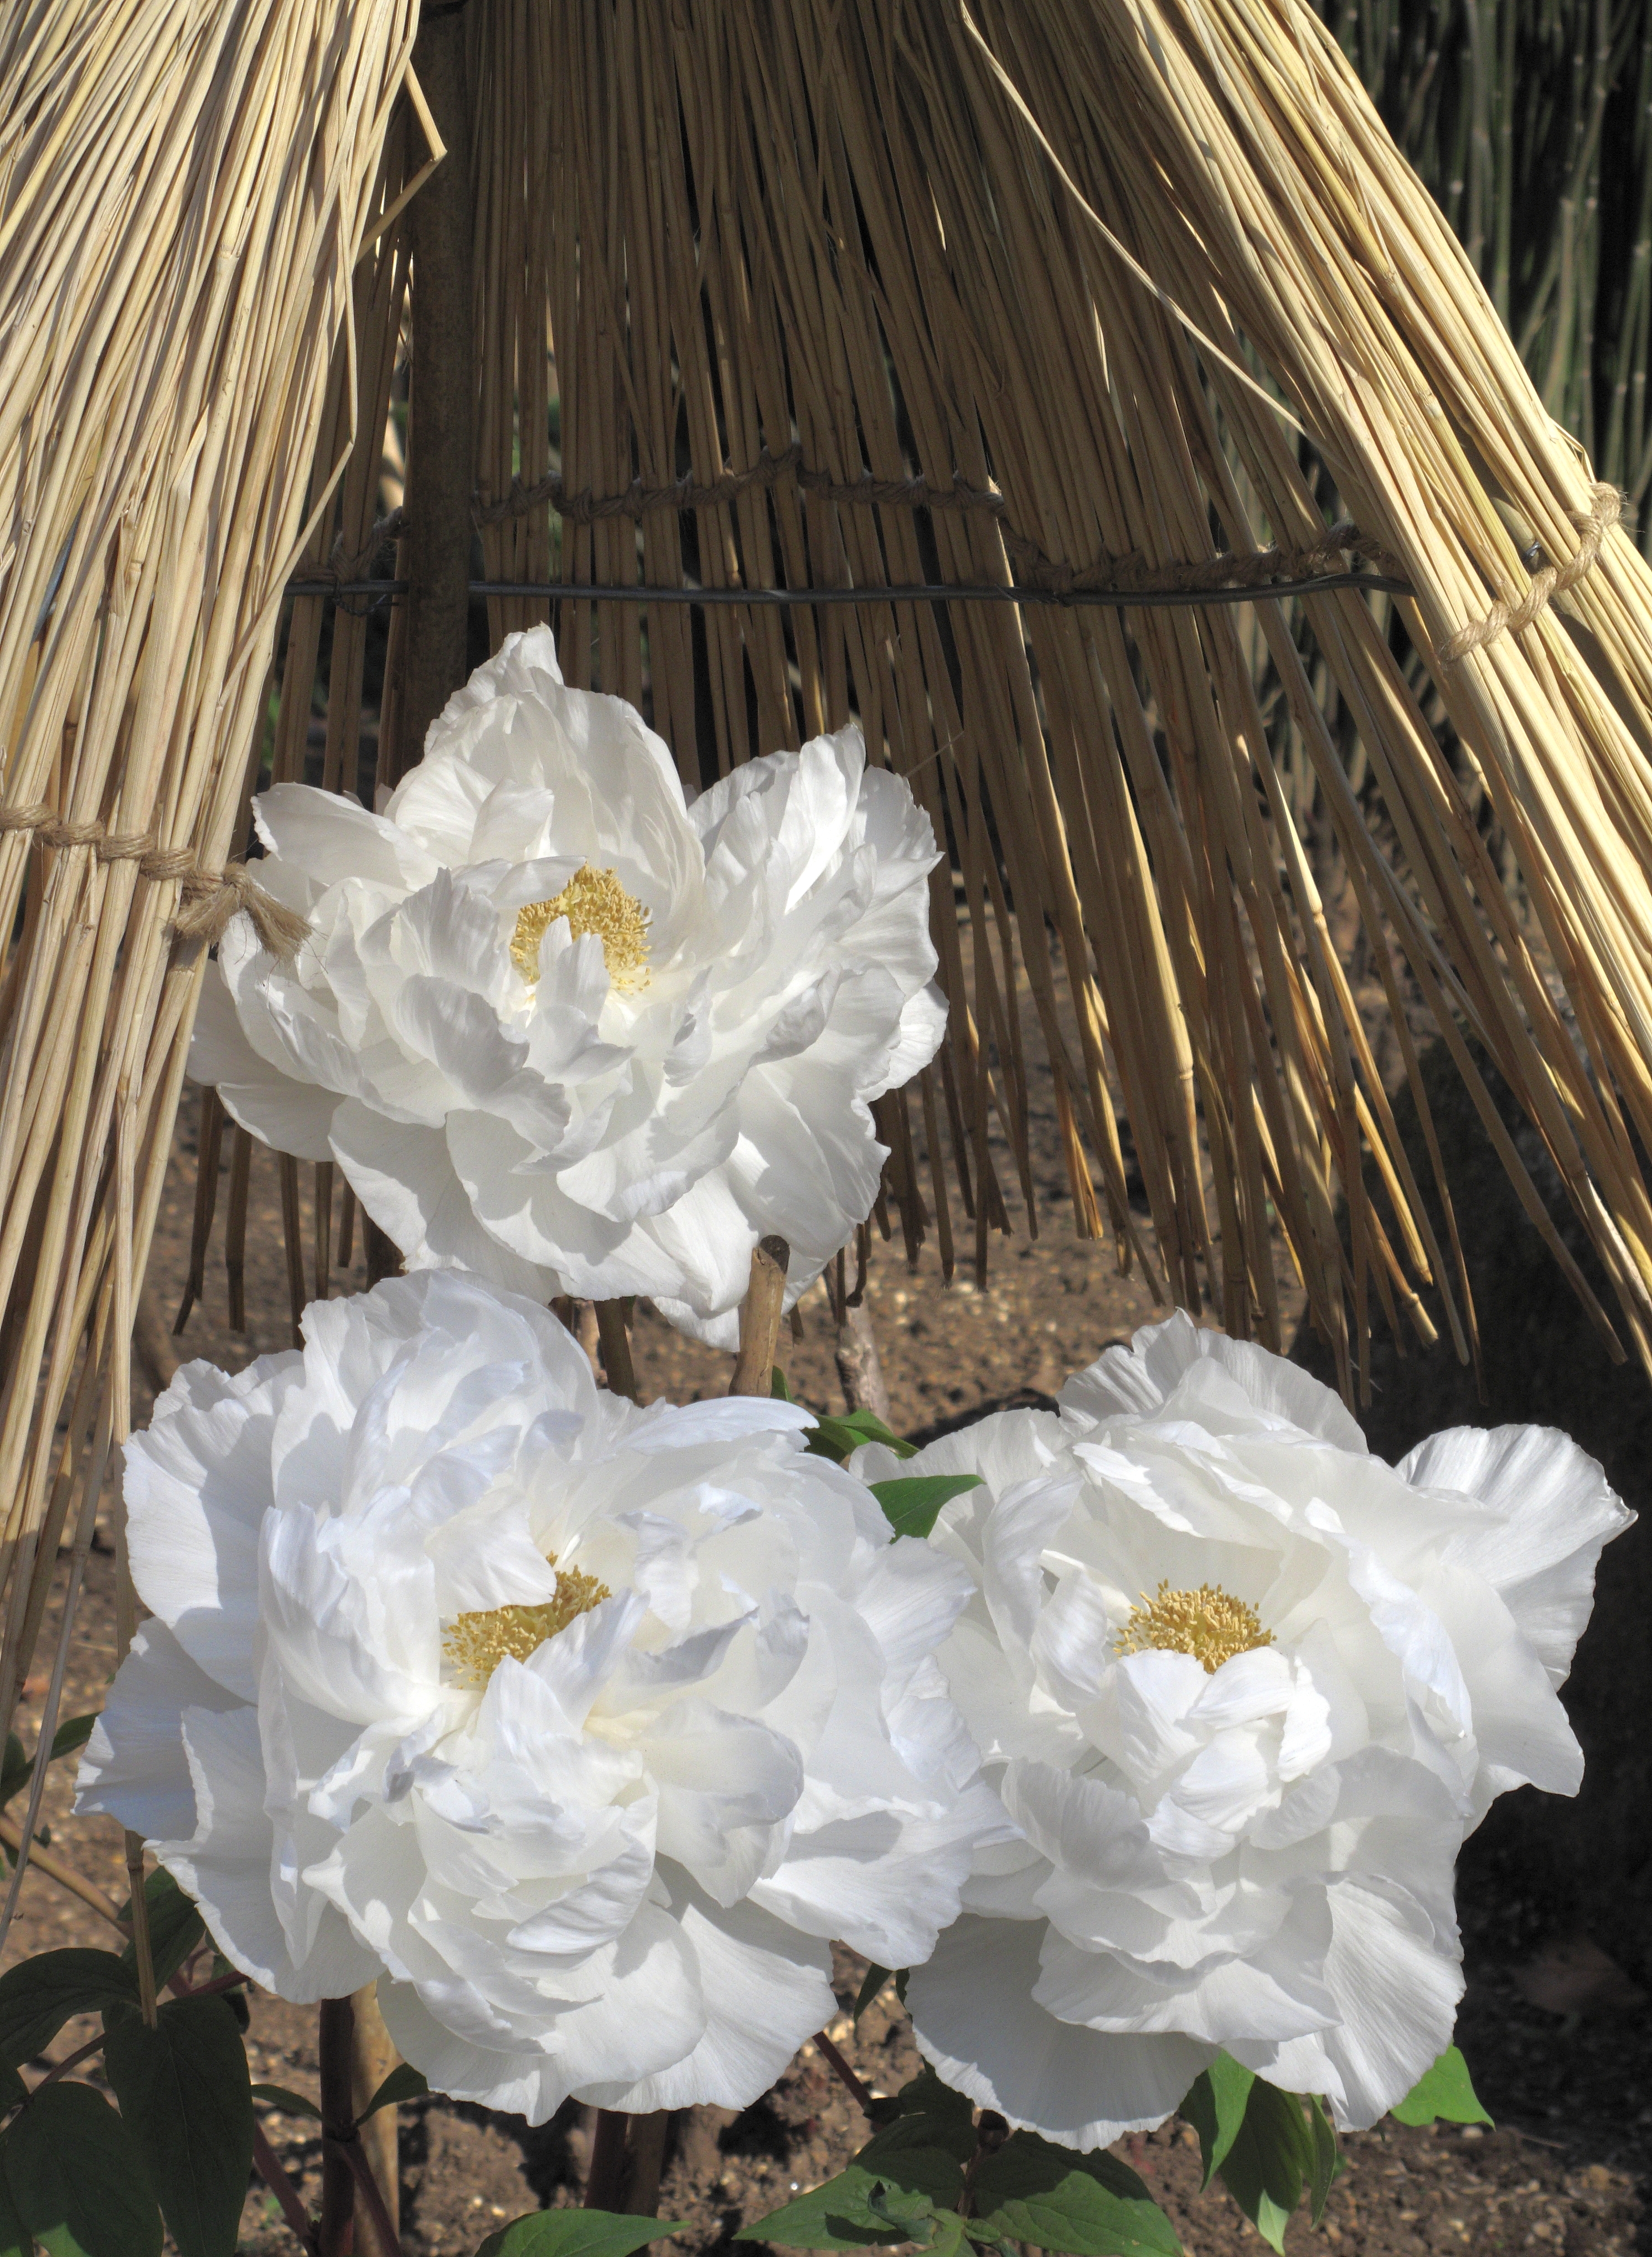
plant, white, flower, high, flora, tokyo, hires, powershot, hi, res, resolution, peony, g10, taitoku, uenotoshogu, flowering plant, land plant